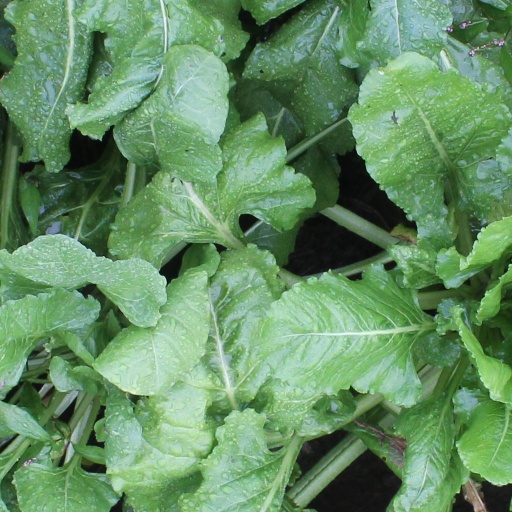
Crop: sugar beet